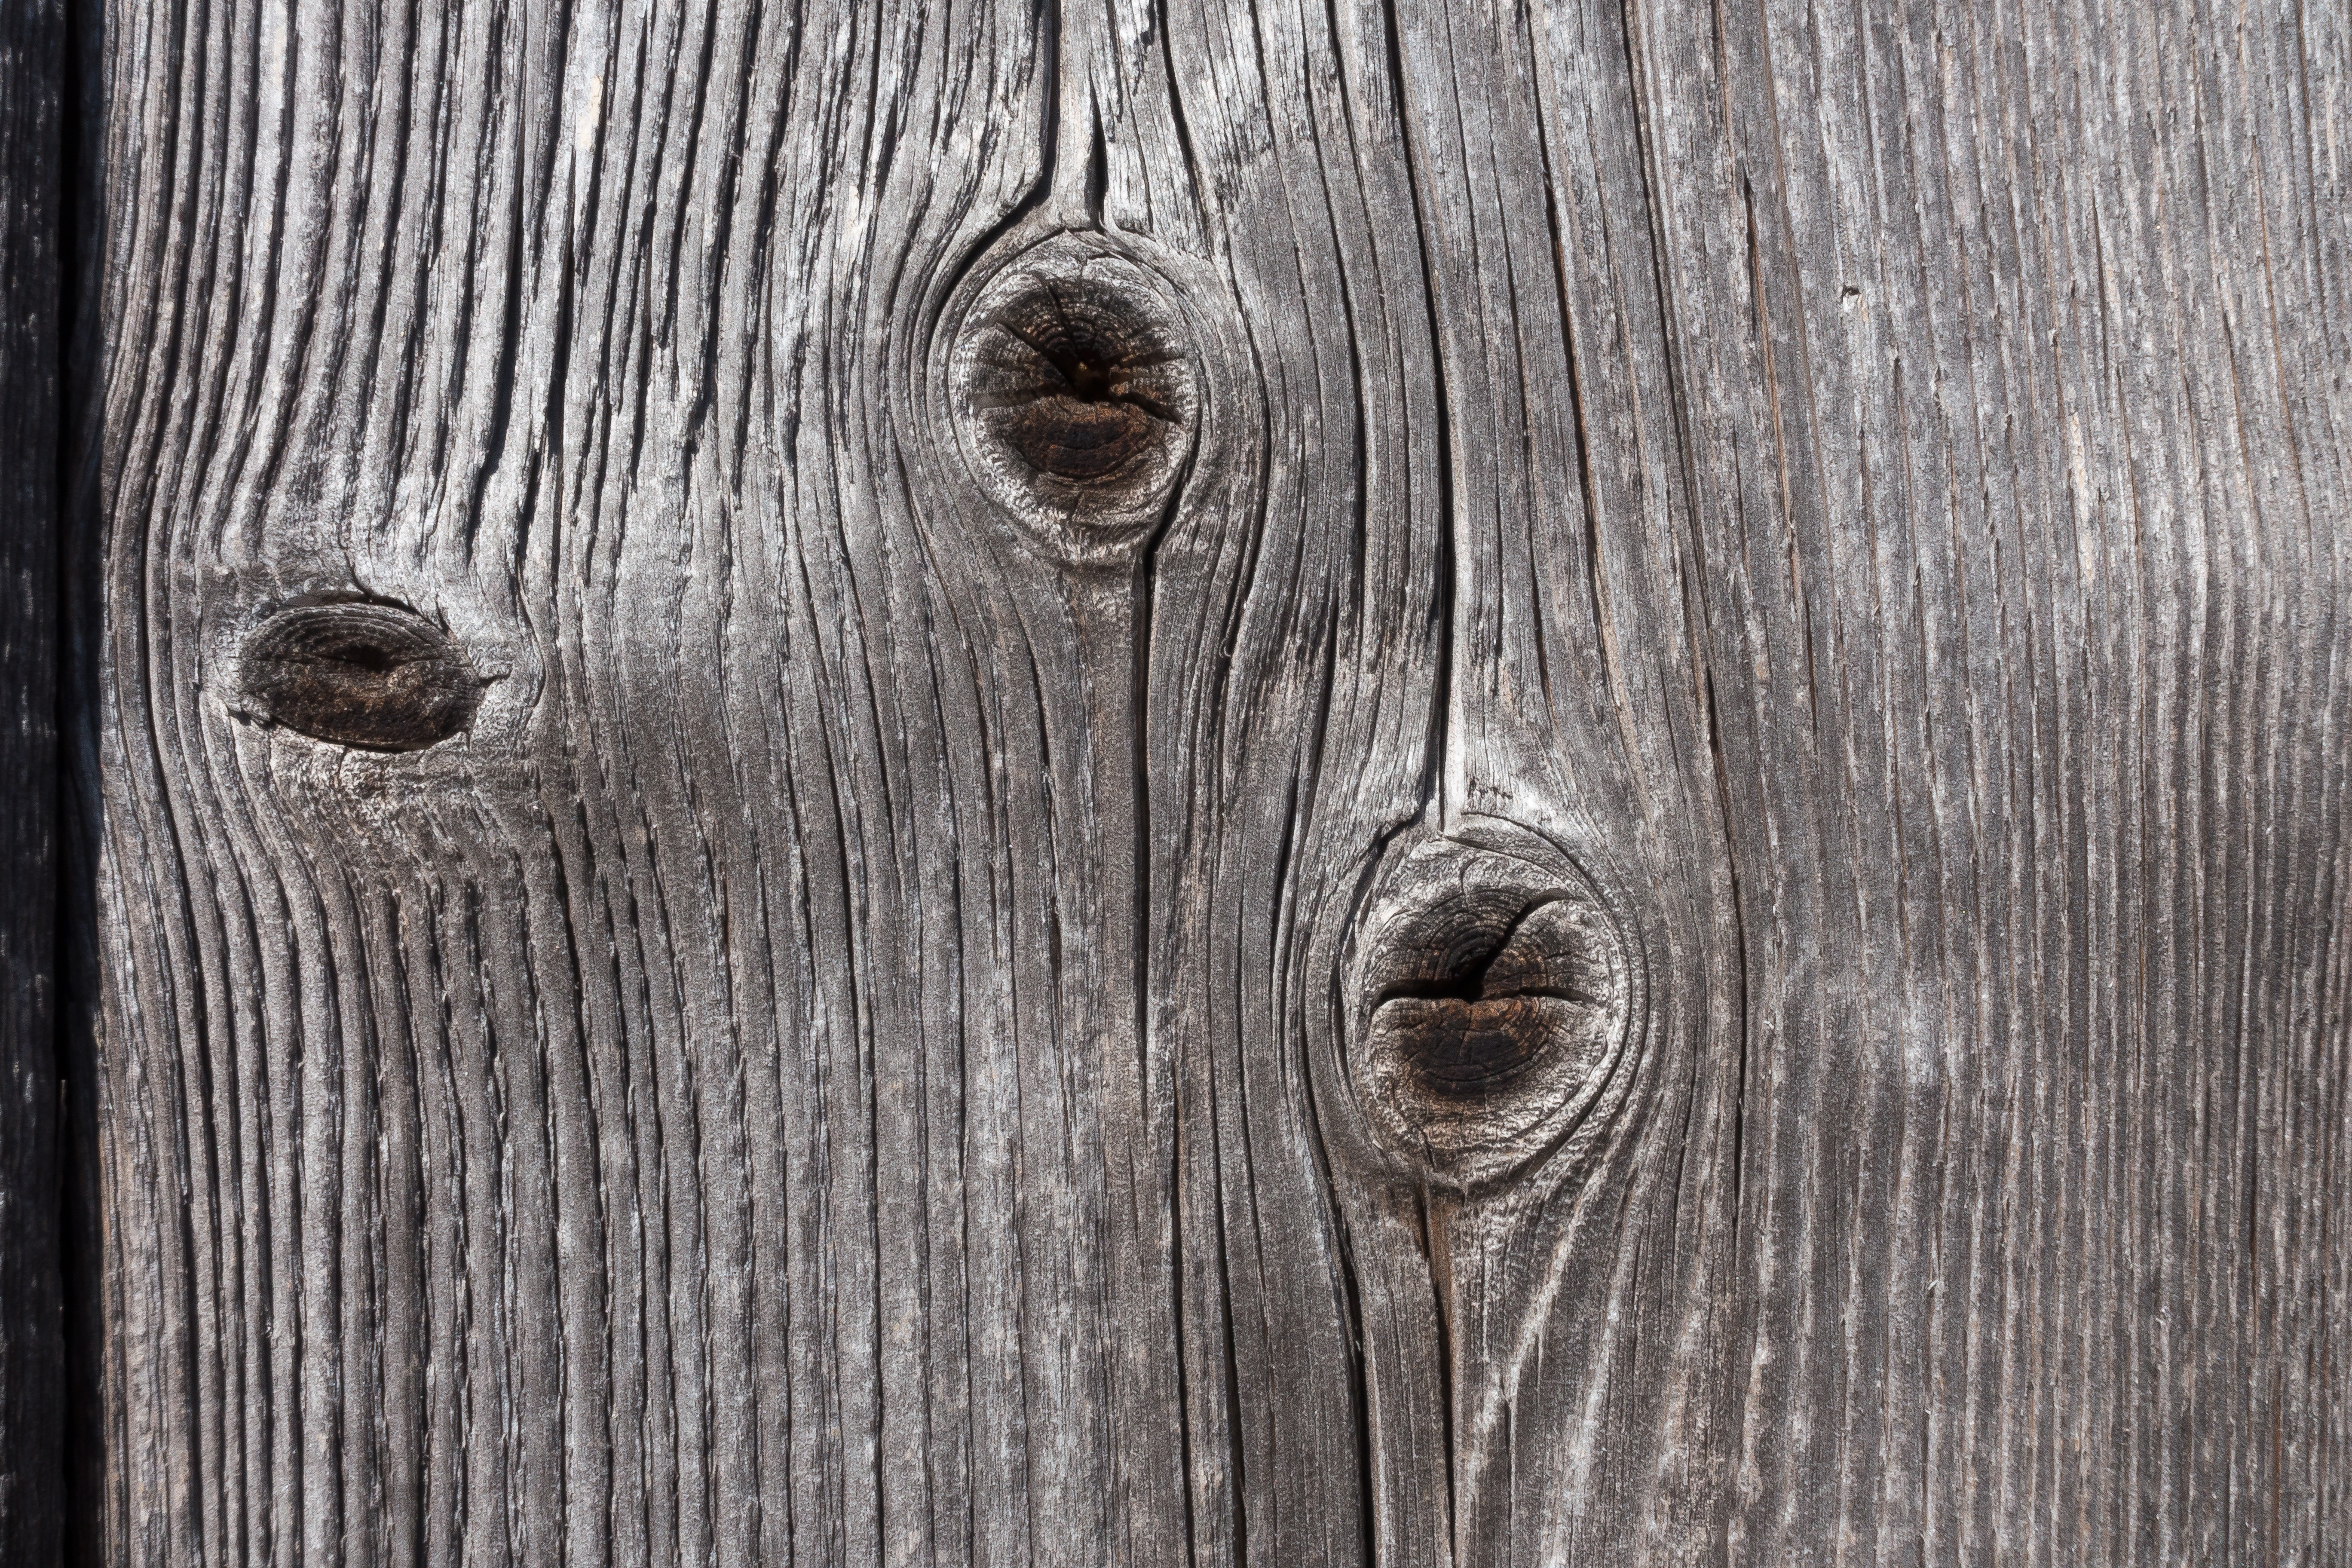
branch, structure, board, wood, texture, old, barn, scale, goal, weathered, background, boards, carving, input, fund, knothole, old gate, battens